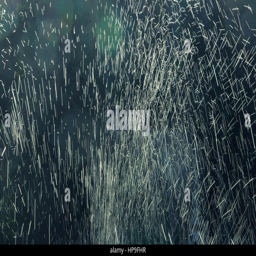
water splashes on a dark blue background